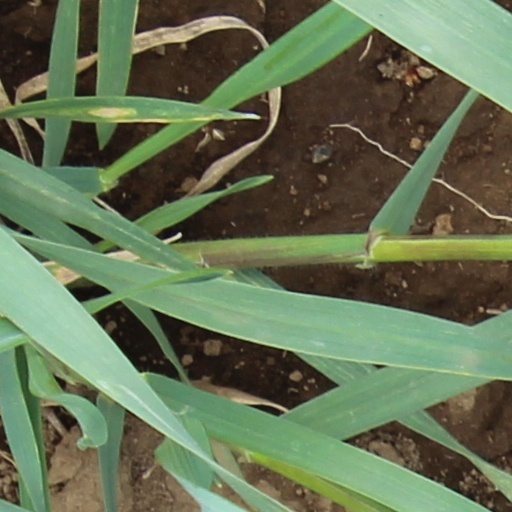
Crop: wheat